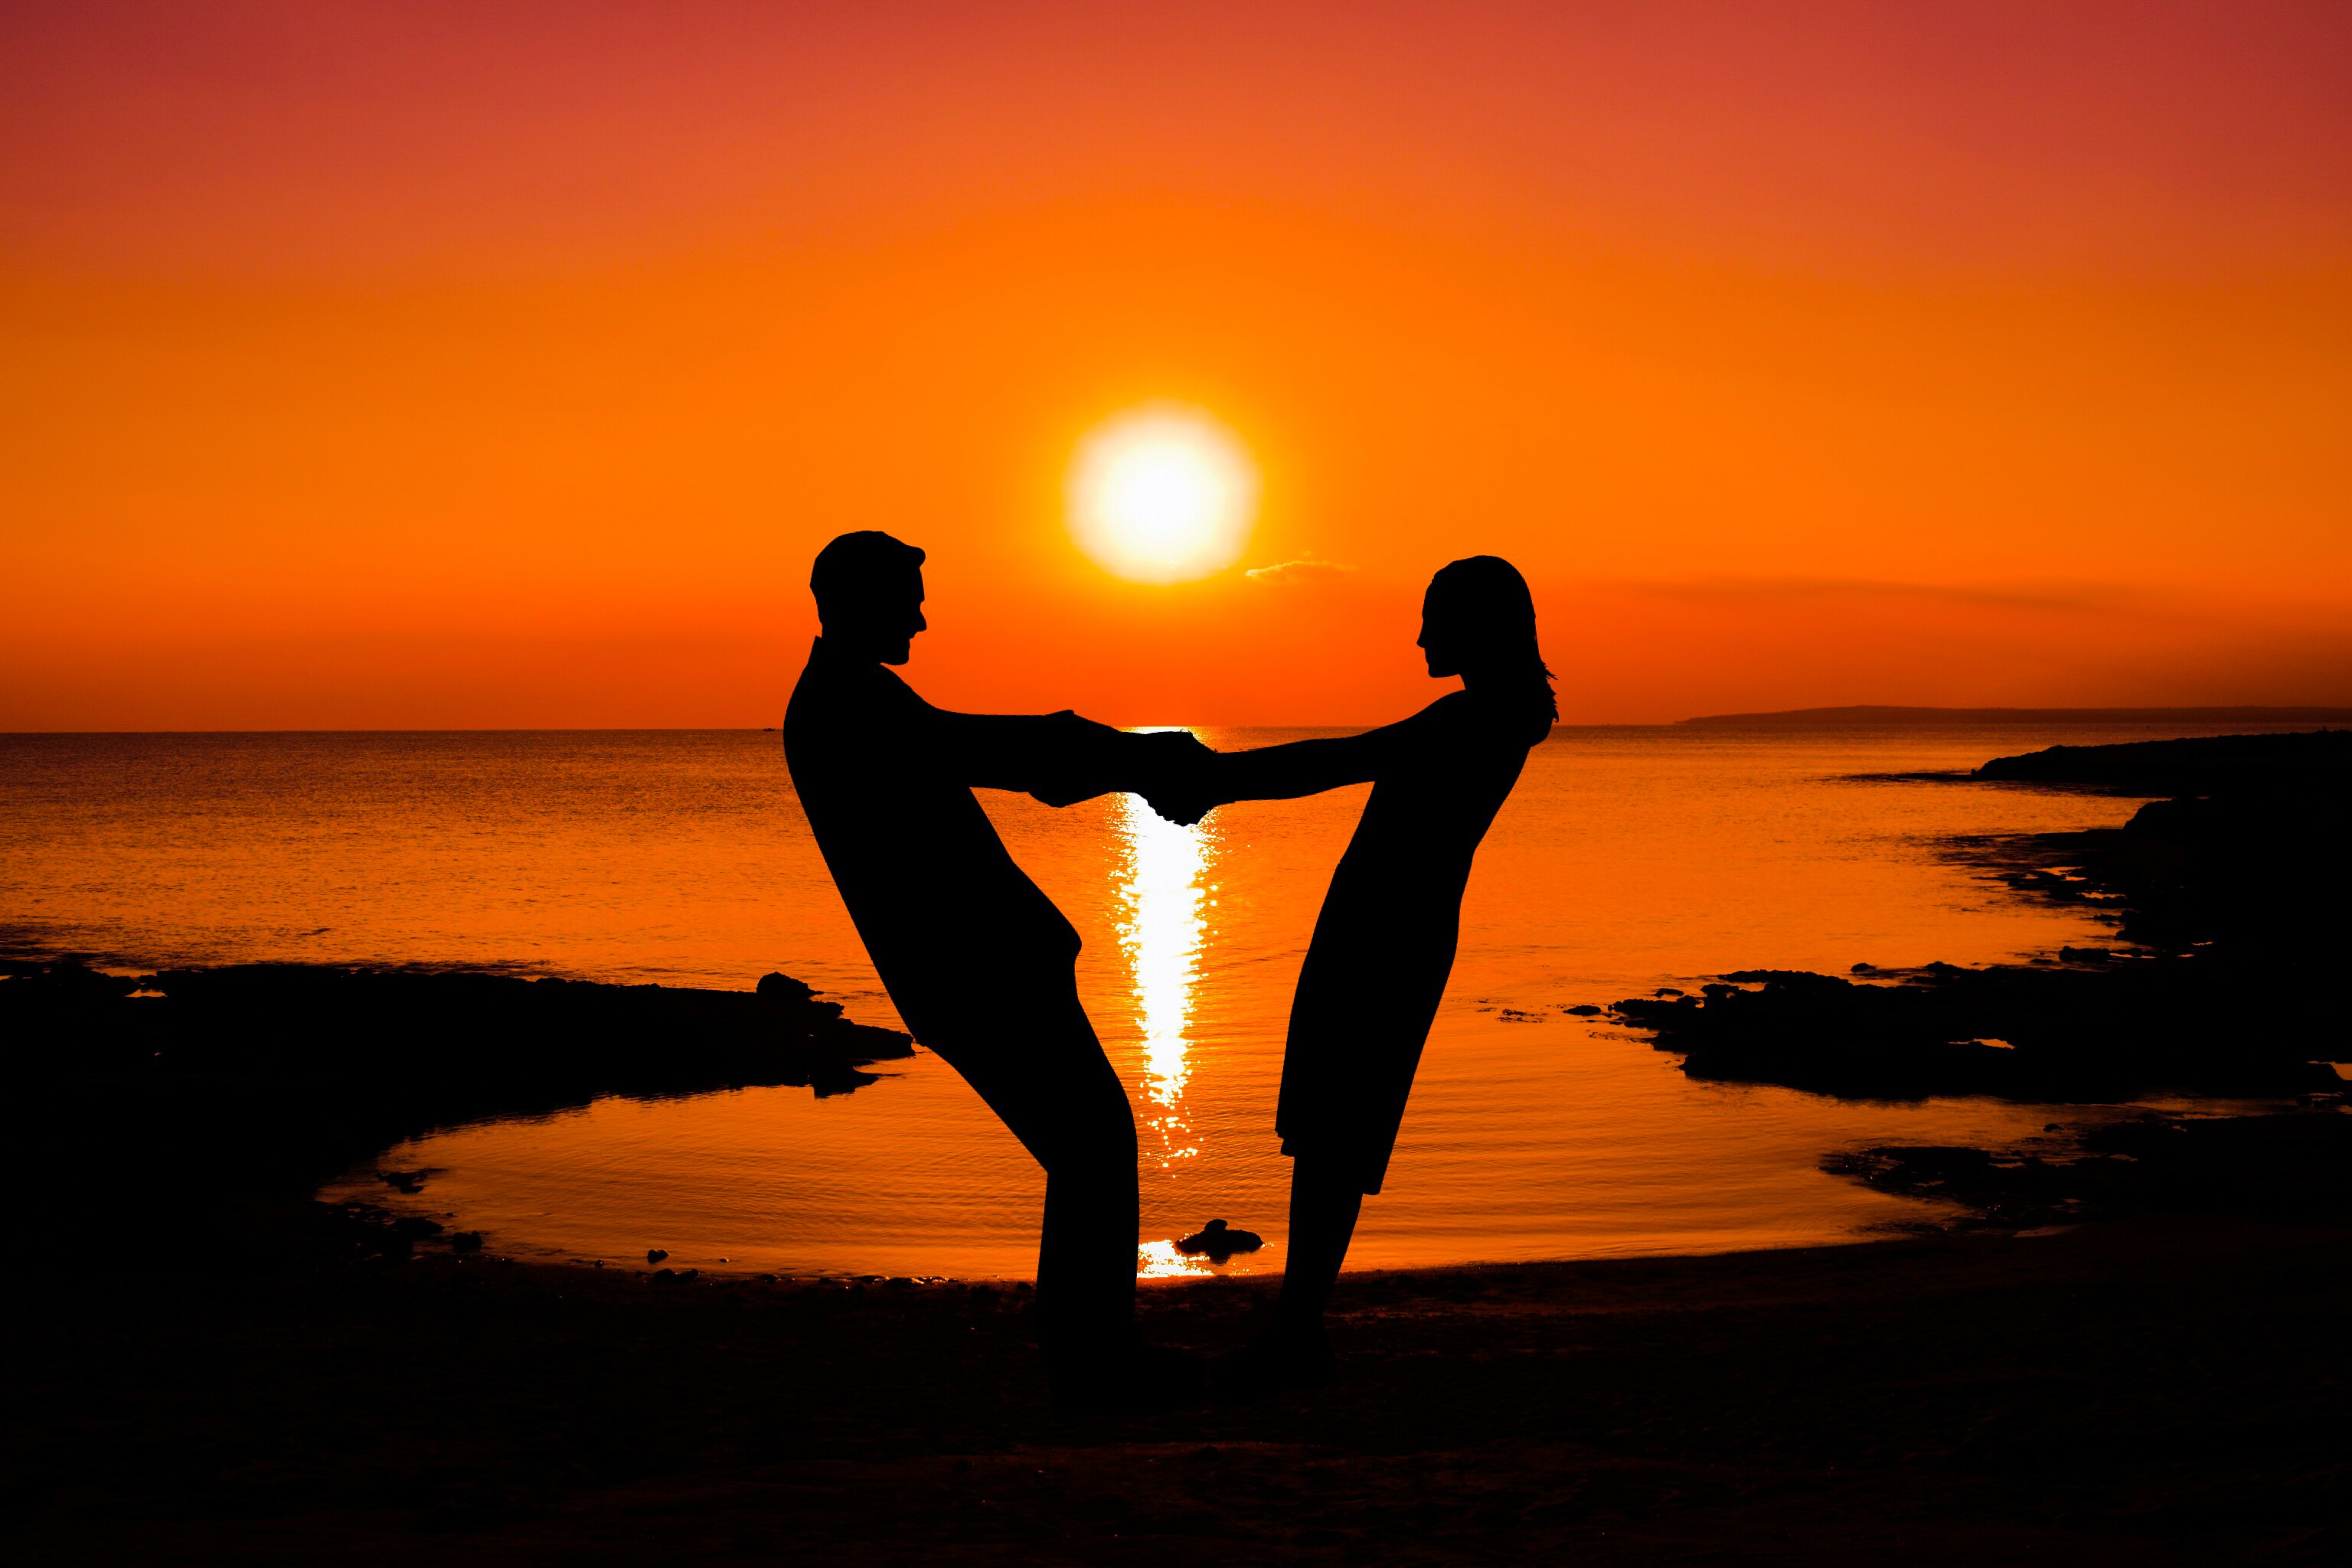
husband, wife, enjoyment, sky, sunset, sun, sunrise, sea, silhouette, love, romance, morning, sunlight, afterglow, calm, horizon, evening, happiness, fun, vacation, water, physical fitness, heat, ocean